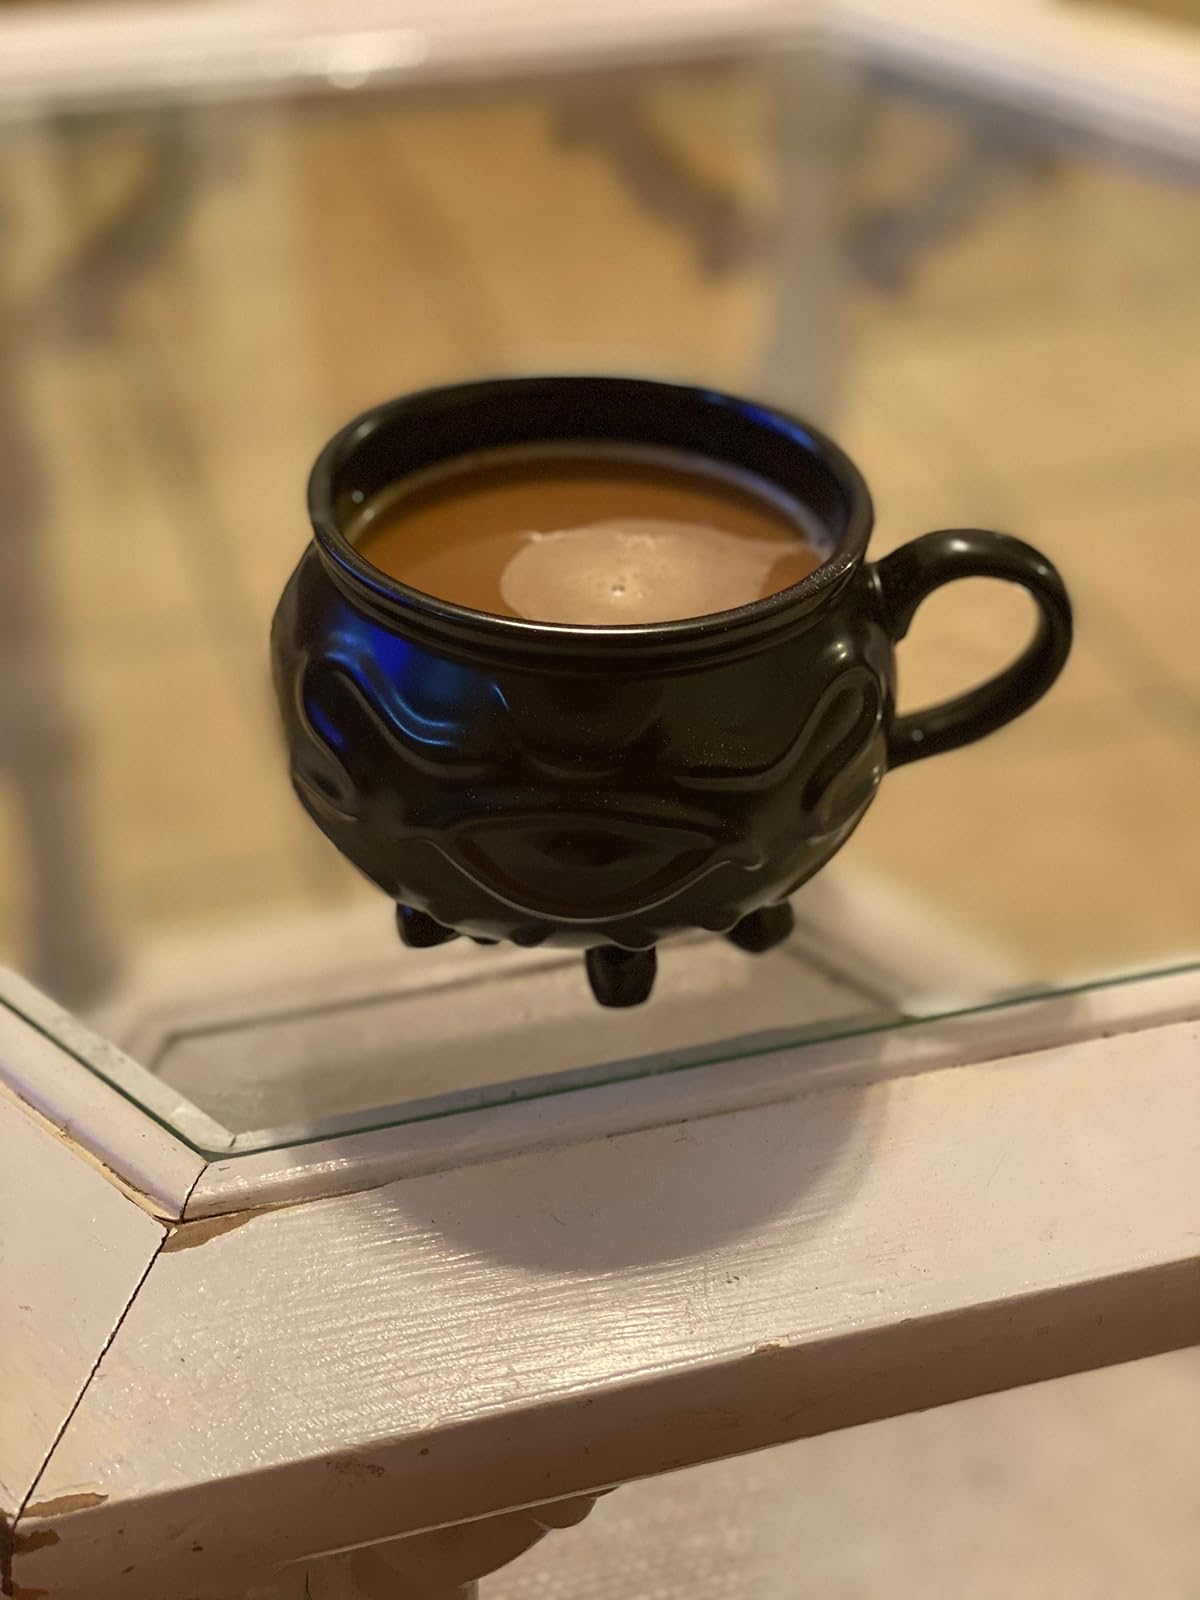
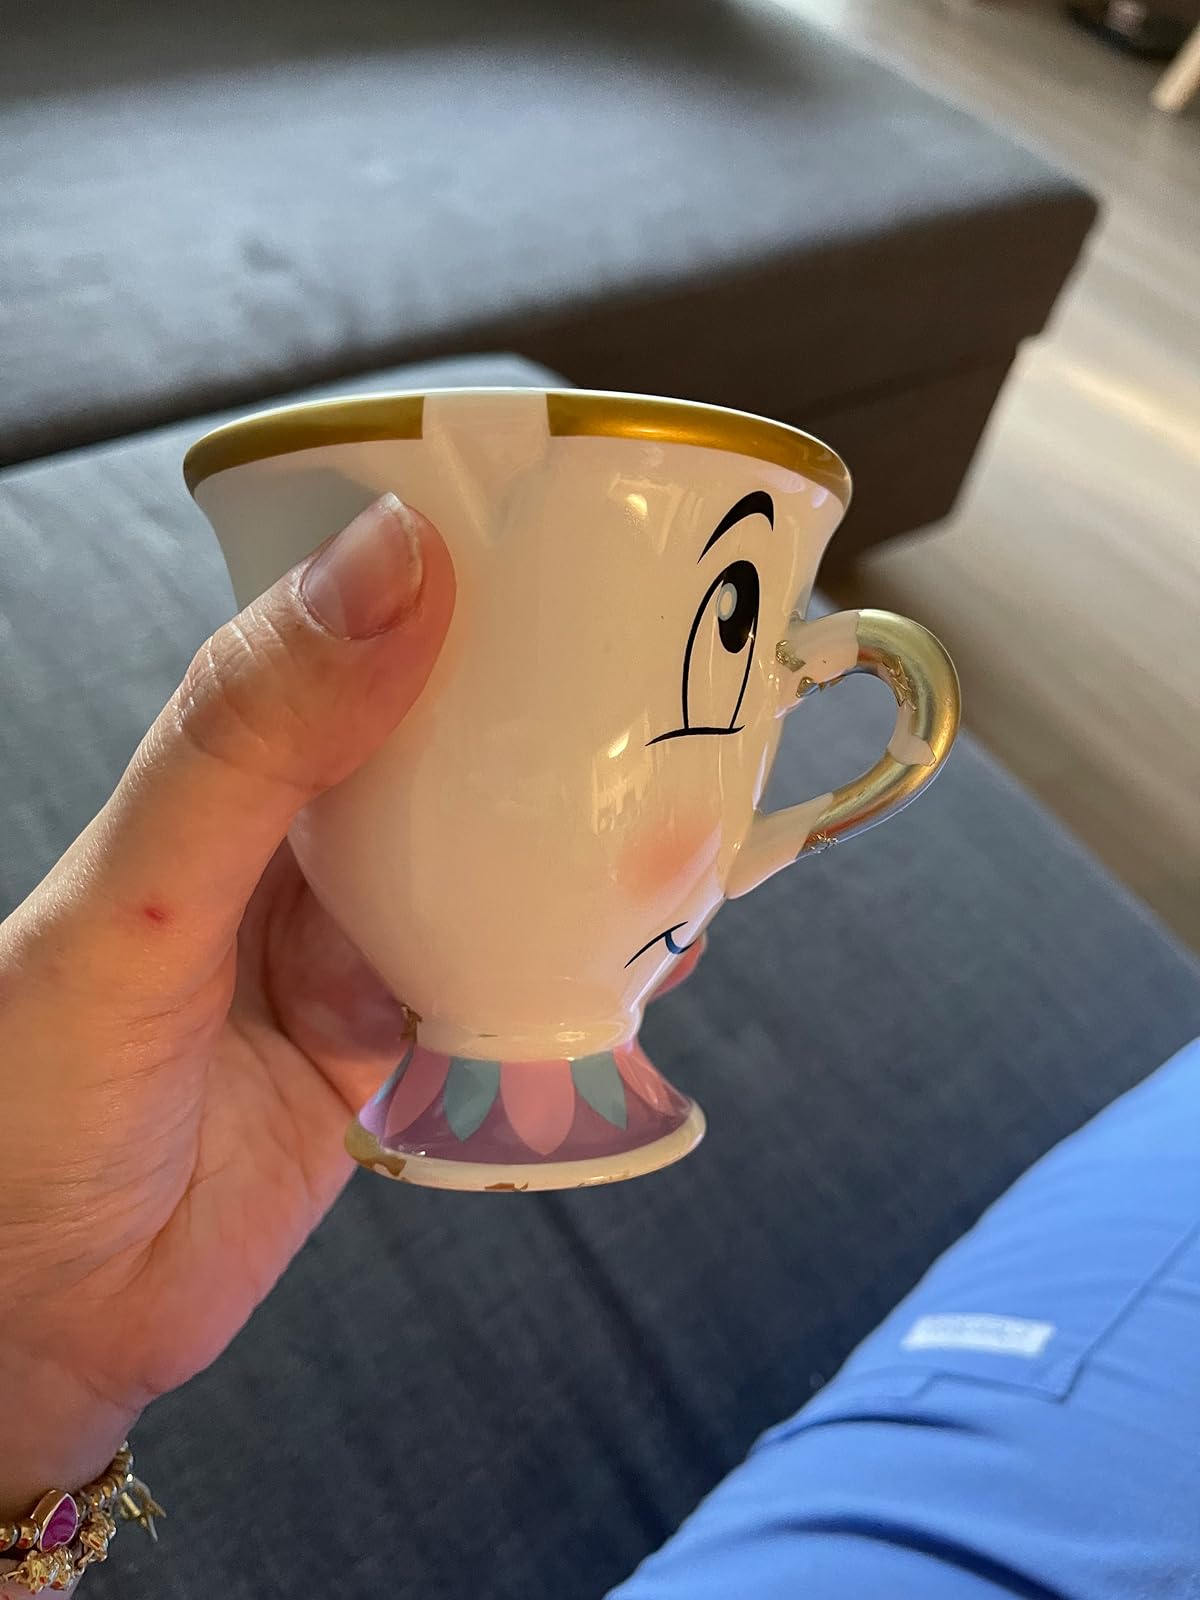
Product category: items_mug
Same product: no